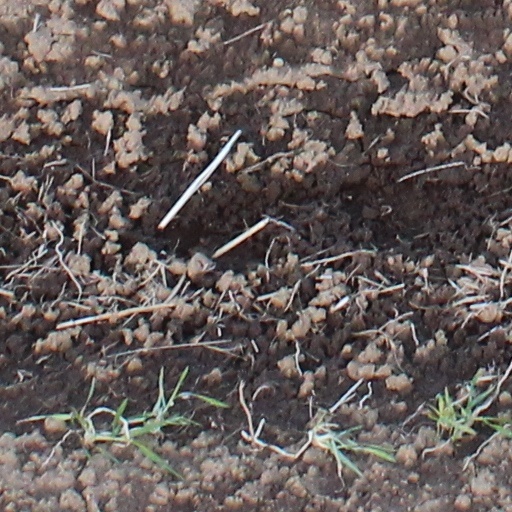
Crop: wheat